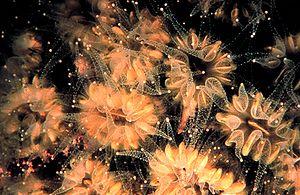
Eusmilia est un genre de coraux durs de la famille des Meandrinidae ou de la famille des Caryophylliidae.
Eusmilia fastigiata est une espèce de coraux appartenant à la famille des Meandrinidae.
Les Caryophyllidae forment une famille de scléractiniaires.